Syndrome (video game)

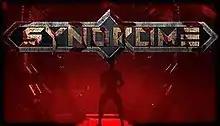

Syndrome is a science fiction survival horror video game developed by Camel 101 and Bigmoon Entertainment for Microsoft Windows, PlayStation 4, Xbox One, Mac, Linux and Nintendo Switch. It takes place inside the "Valkenburg", a drifting spaceship where something has gone wrong, killing most of its crew. The player controls a character that wakes up in the spaceship with no memory of what happened. The player's actions are not limited to running and hiding; in "Syndrome" the player can also engage in combat, although the available weapons and ammunition are limited. The game also plays heavily with psychological horror: the main character is constantly plagued by visual and auditory hallucinations, never knowing what is real and what is not.